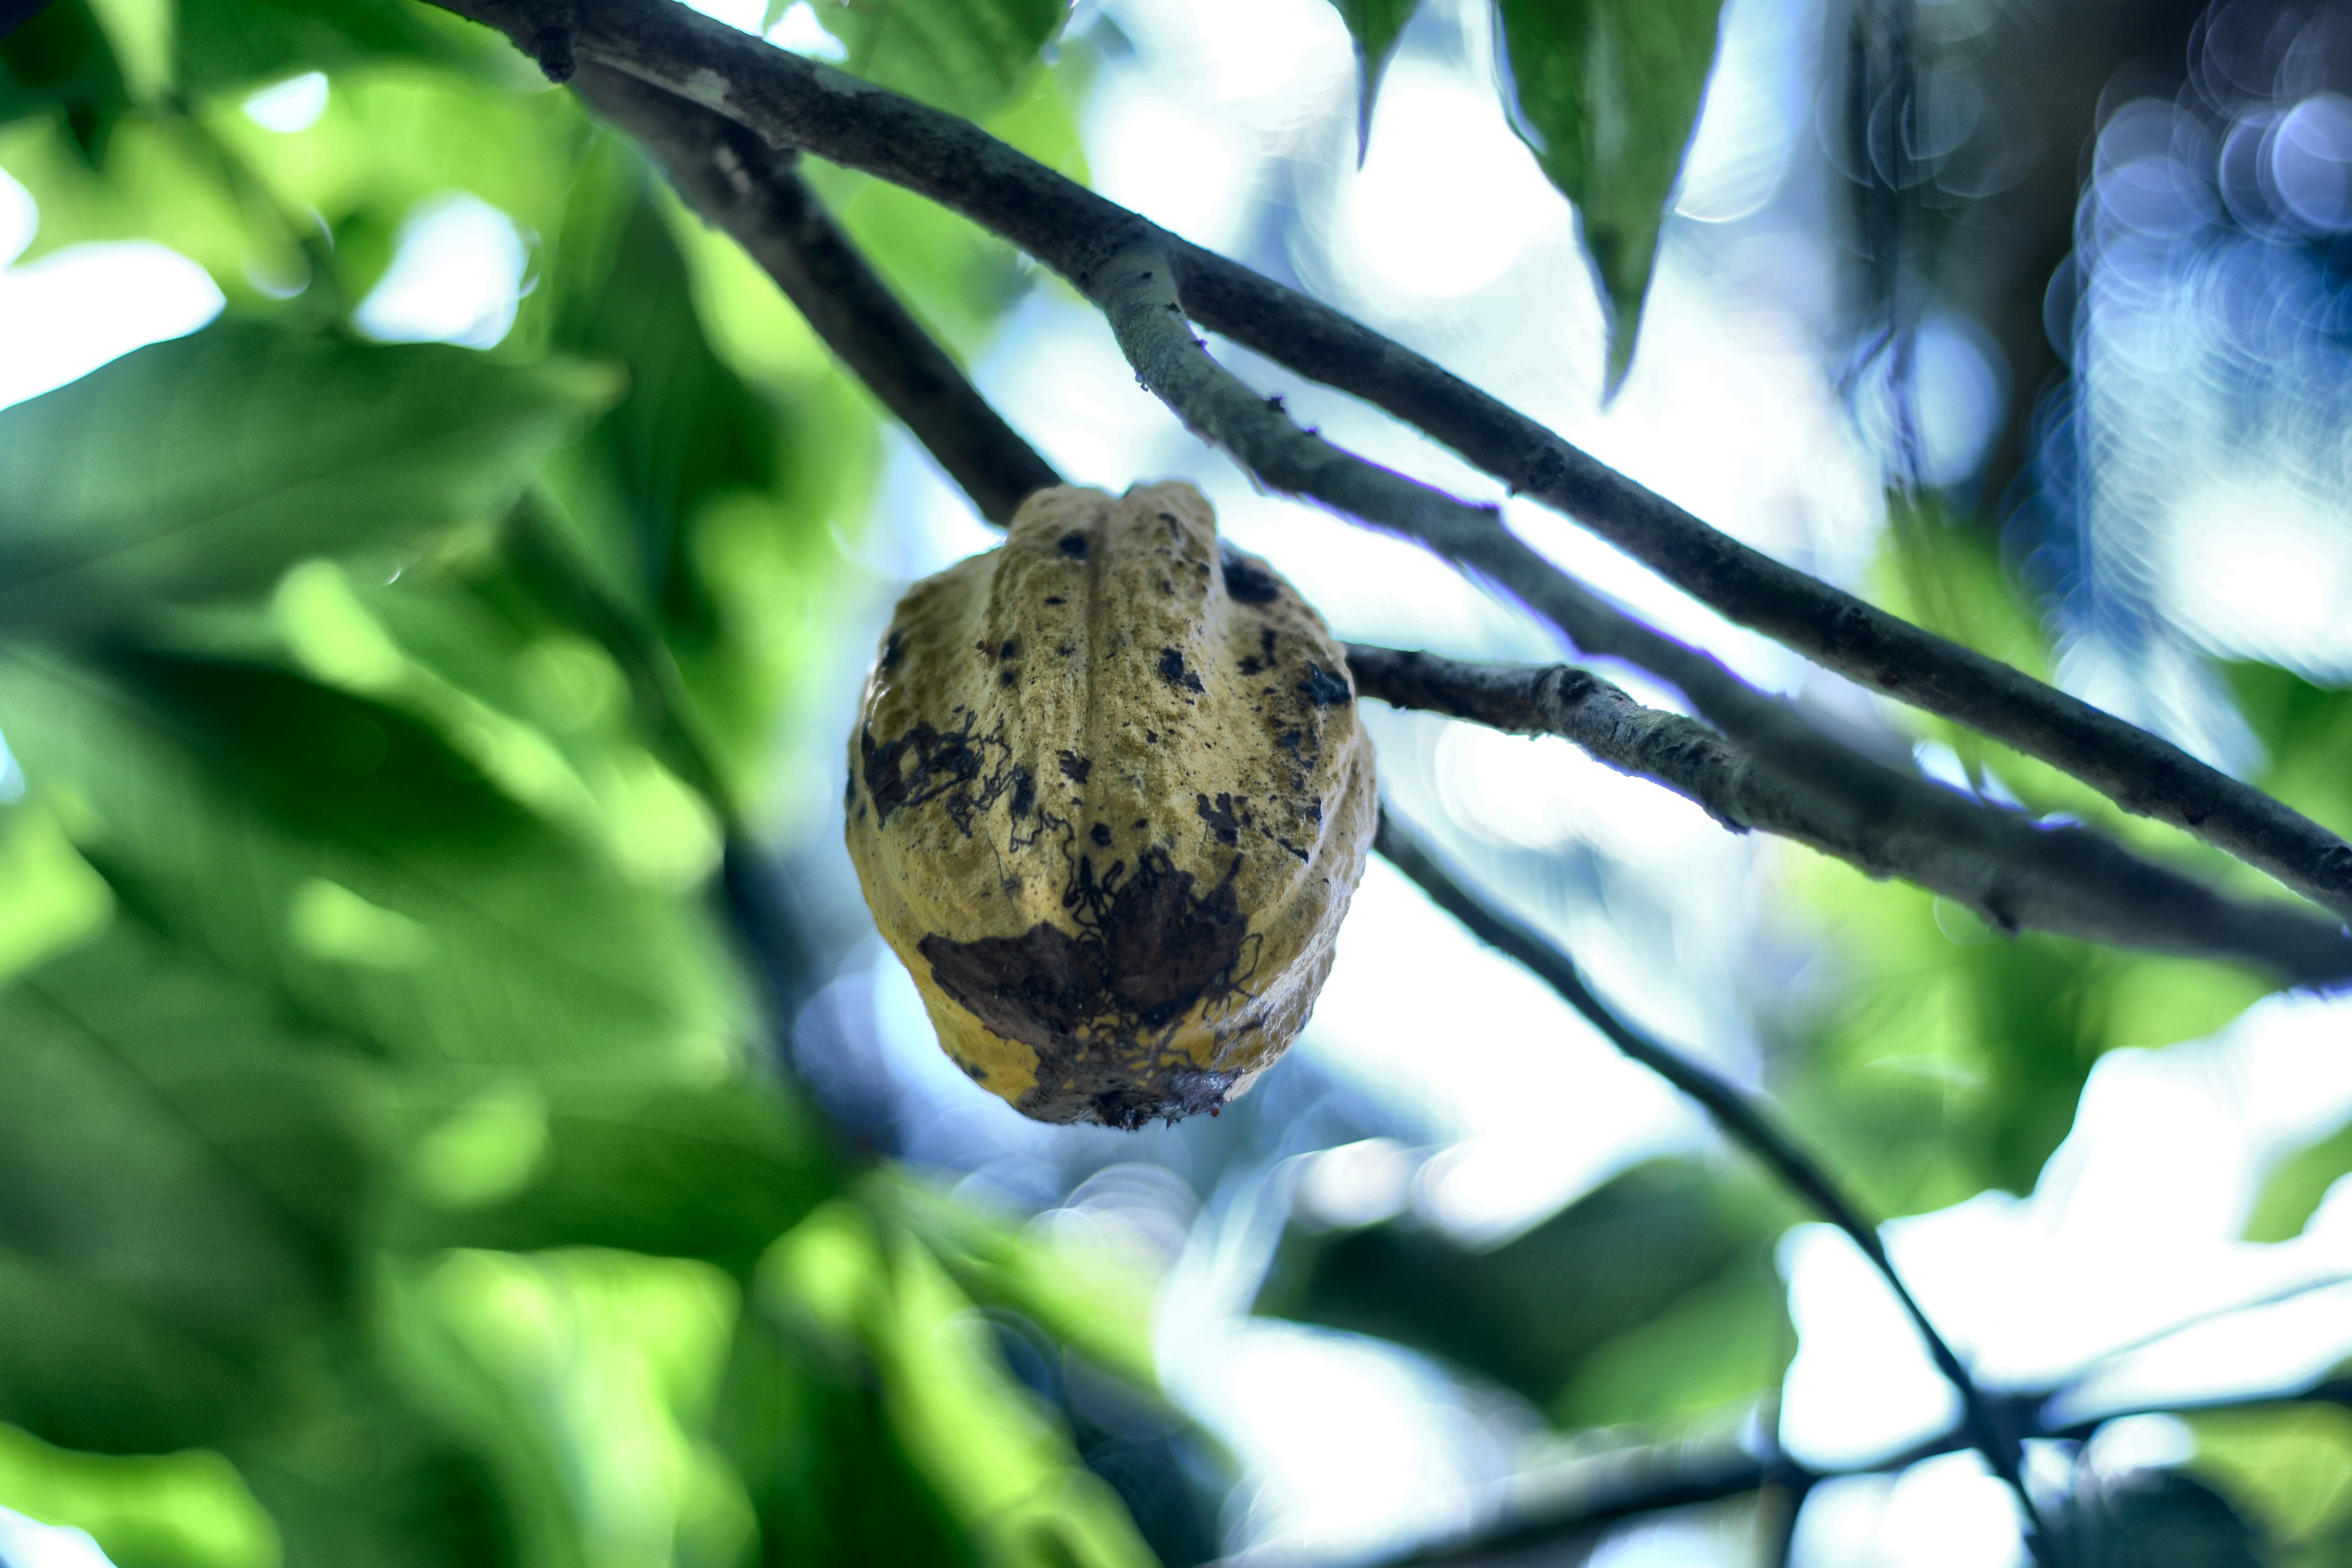
Maturity: mature
Variety: Amelonado